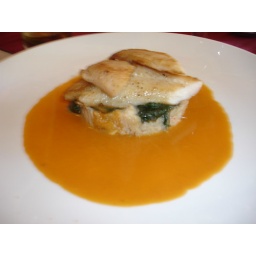
white fish over crab. christmas lunch at abacus.